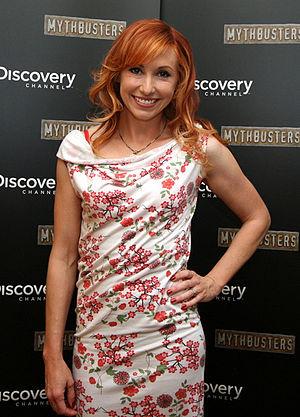
Kari Elizabeth Byron est une artiste et animatrice d'émission TV américaine basée à San Francisco, principalement connue pour sa participation à l'émission MythBusters diffusée sur Discovery Channel.